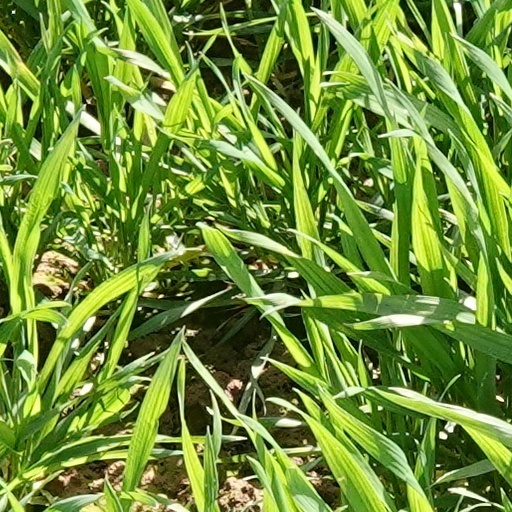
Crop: wheat